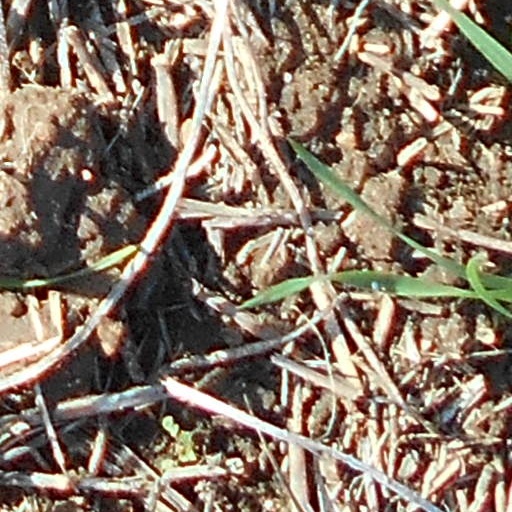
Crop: wheat